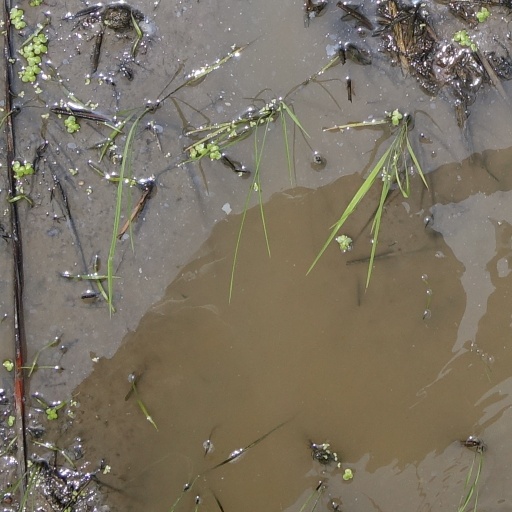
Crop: rice